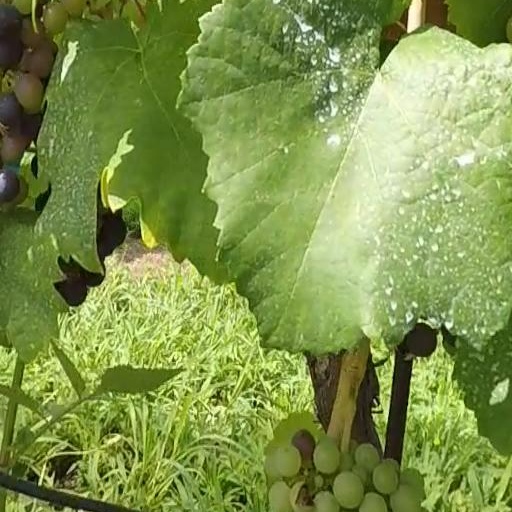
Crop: grape